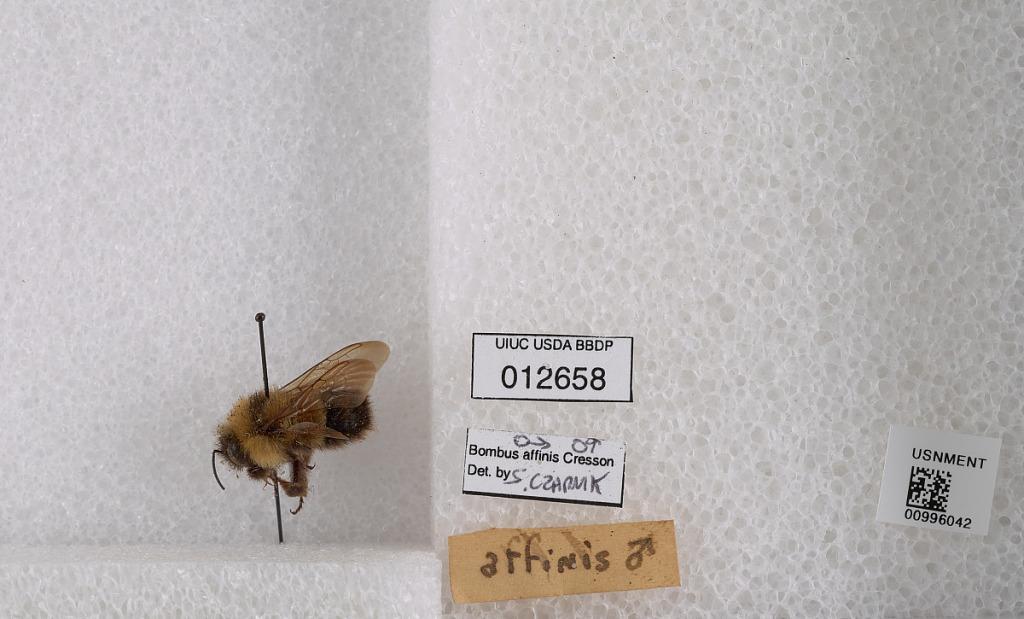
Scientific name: Bombus (Bombus) affinis Cresson